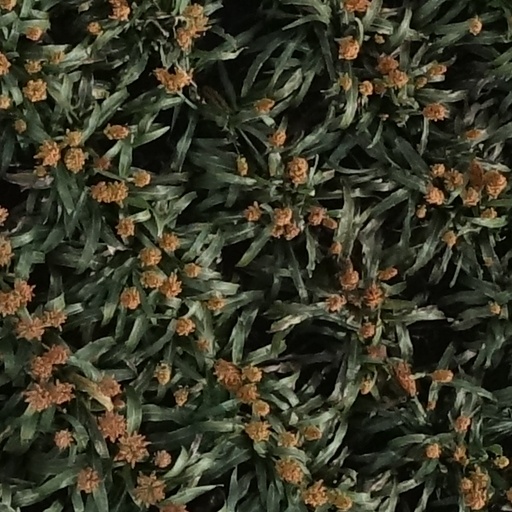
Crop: sorghum